Japanese immigration in Brazil

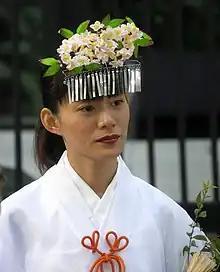
A Japanese-Brazilian girl during a Shinto celebration in Curitiba.

With the presence of the "Nikkei" in the legislative assembly of the Legislative Assembly of São Paulo, there was an increase in the Brazil-Japan interaction. Both countries began to receive delegations of deputies, diplomats, businessmen, governors, presidents and other authorities, to boost the relationship between the two countries. With the help of Japanese-Brazilian politicians, many Japanese investments in Brazil could be realized, resulting in the creation of companies, such as Usiminas, and the implementation of industries of the most diverse segments in Brazil.